Joseph Stilwell

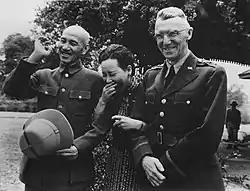
Stilwell sharing a laugh with Generalissimo Chiang Kai-shek and Soong Mei-ling, 1942

Stilwell left the defeated Chinese troops, and escaped Burma in 1942. Chiang had given him nominal command of these troops, though Chinese generals later admitted that they had considered Stilwell as an "adviser" and sometimes took orders directly from Chiang. Chiang was outraged by what he saw as Stilwell's blatant abandonment of the 200th Division, his best army, without orders and began to question Stilwell's capability and judgment as a military commander.